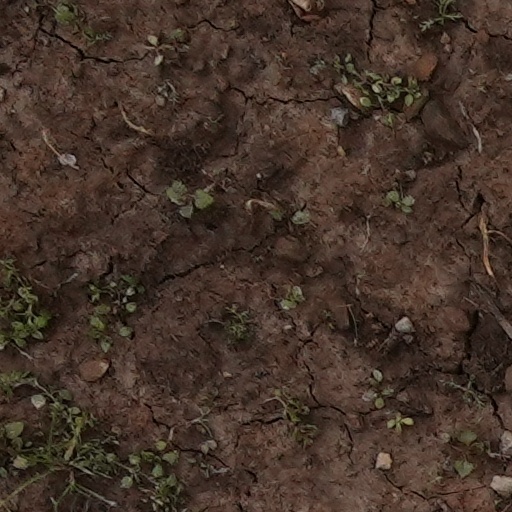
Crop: wheat